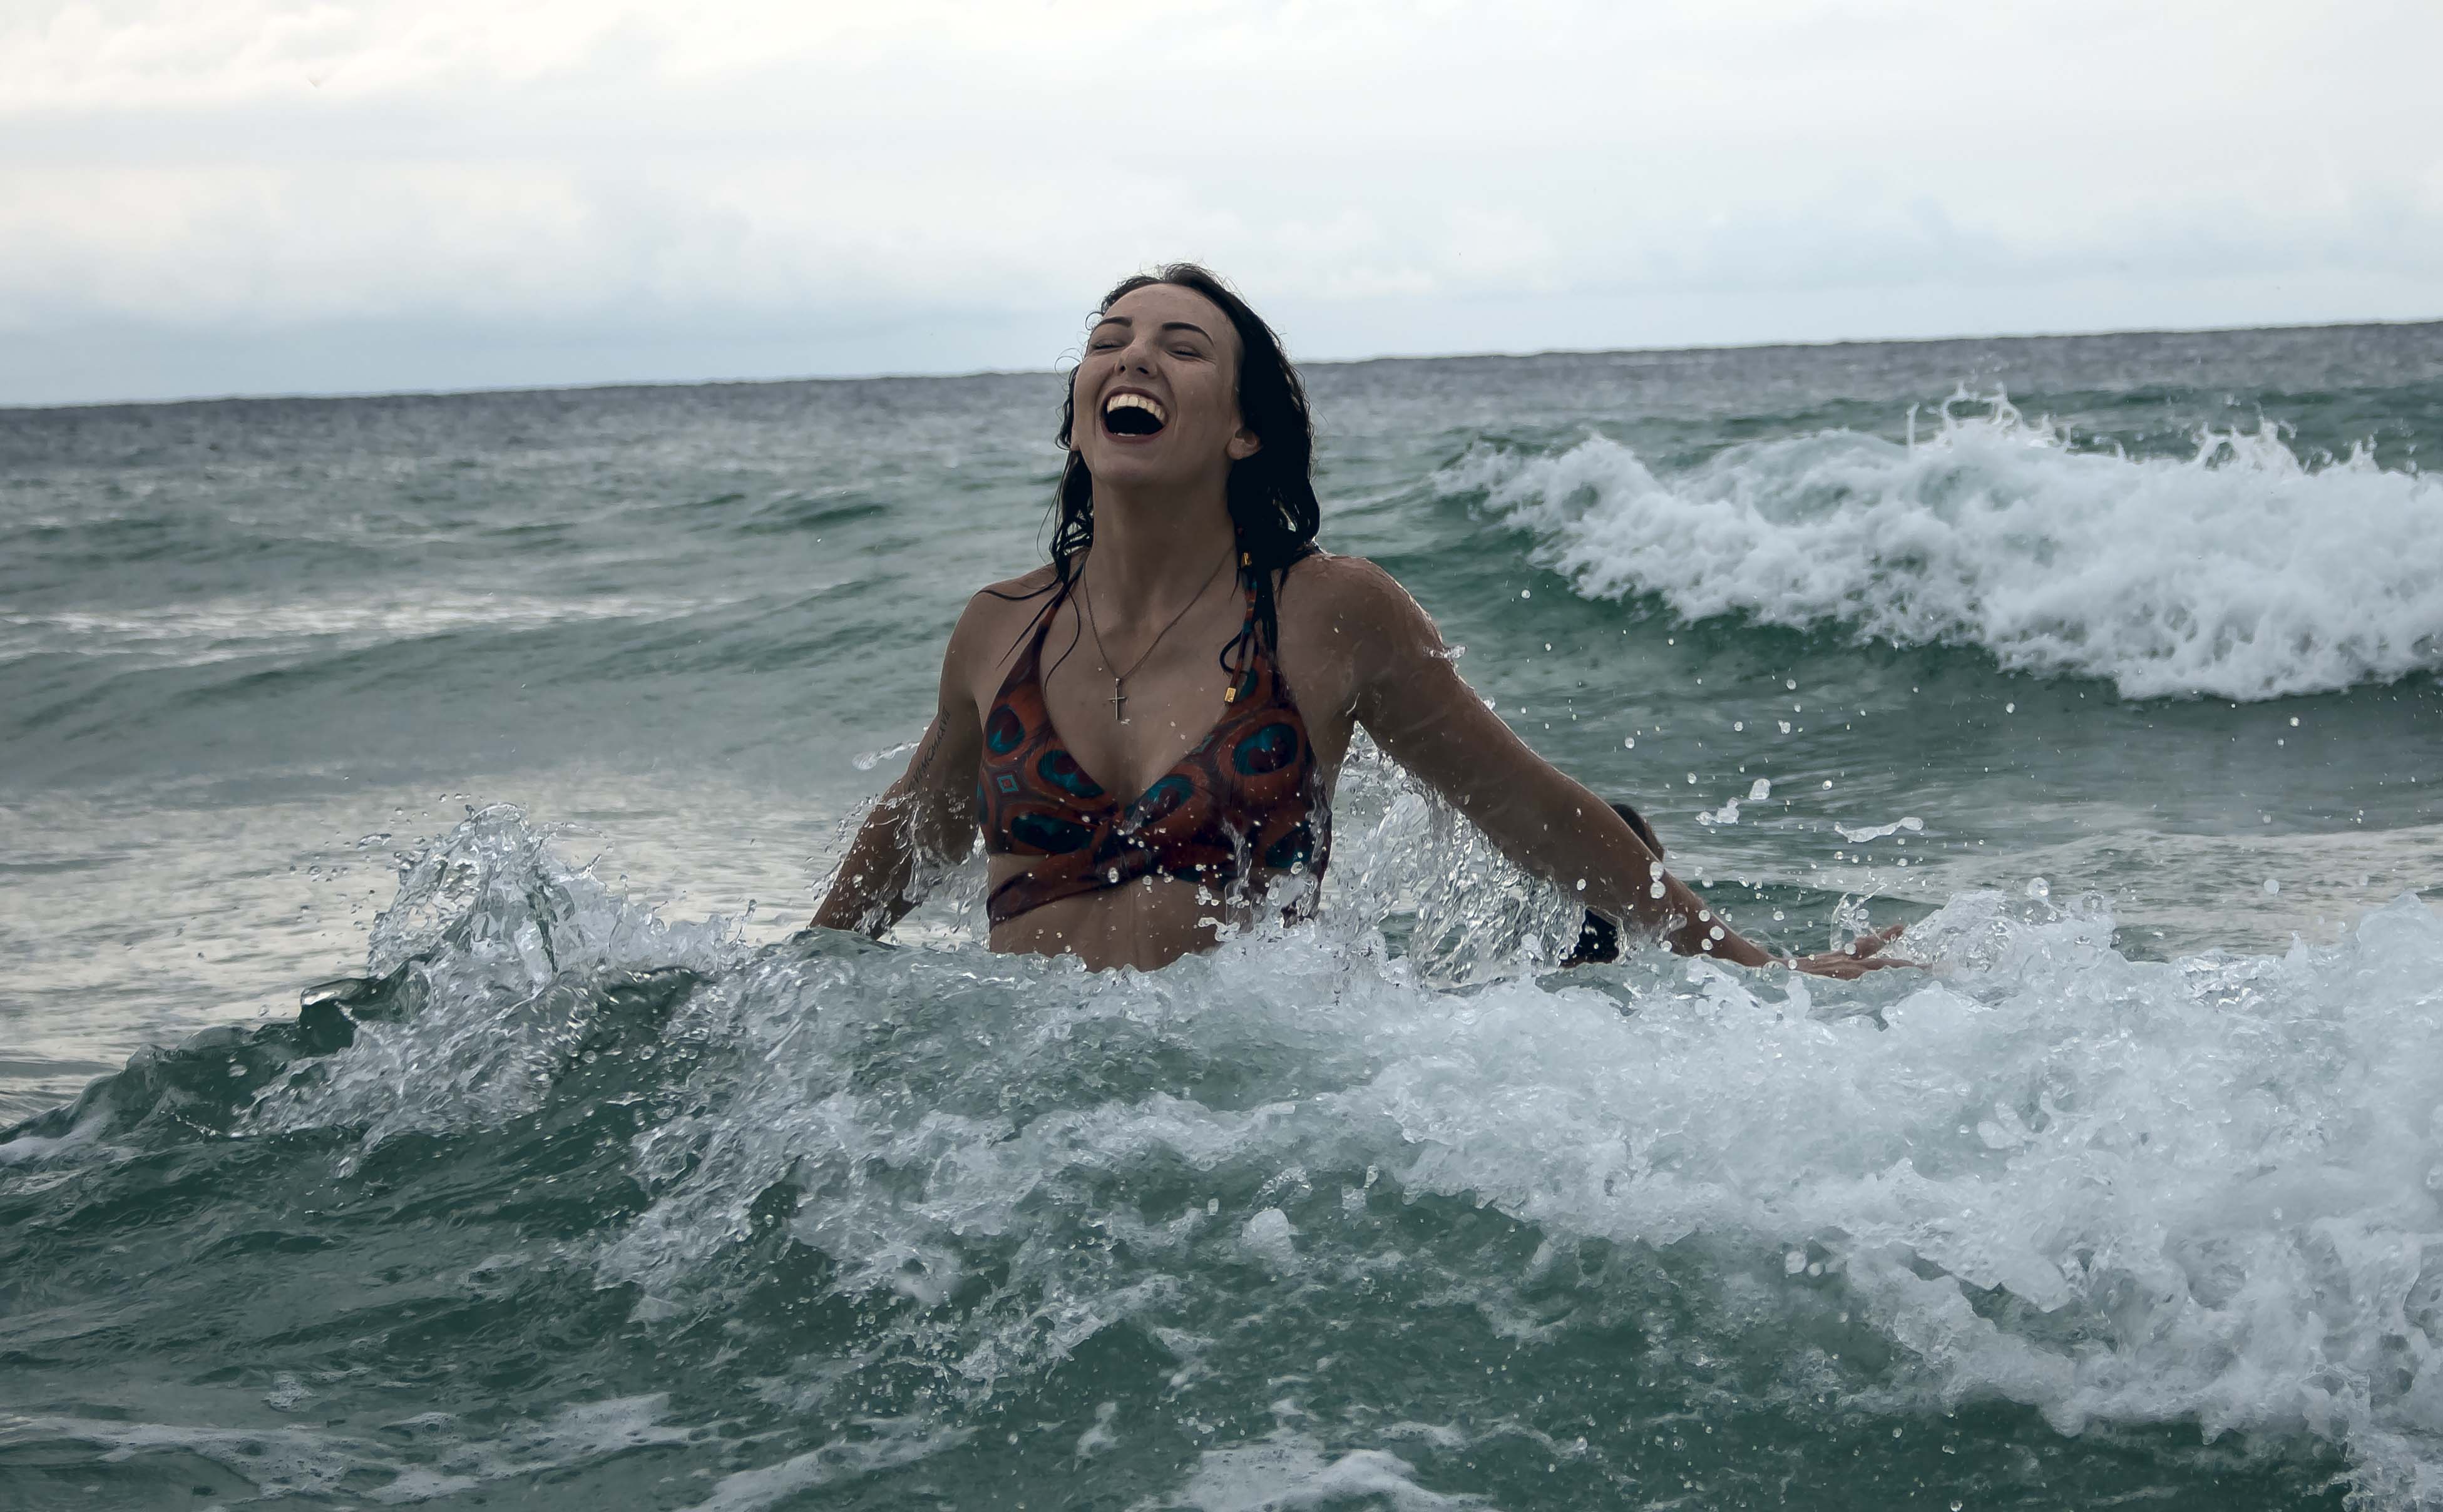
beach, sea, coast, water, ocean, woman, wave, wet, summer, vacation, recreation, surfing, splash, surfboard, leisure, bikini, swimming, waves, fun, happiness, sports, boating, swimsuit, joy, enjoyment, skimboarding, water sport, wind wave, boardsport, surfing equipment and supplies, surface water sports, public domain images, wave crashing